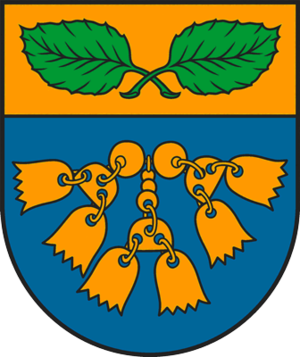
Rucava est un novads de Lettonie, situé dans la région de Kurzeme. En 2013, sa population est de 1 911 habitants.